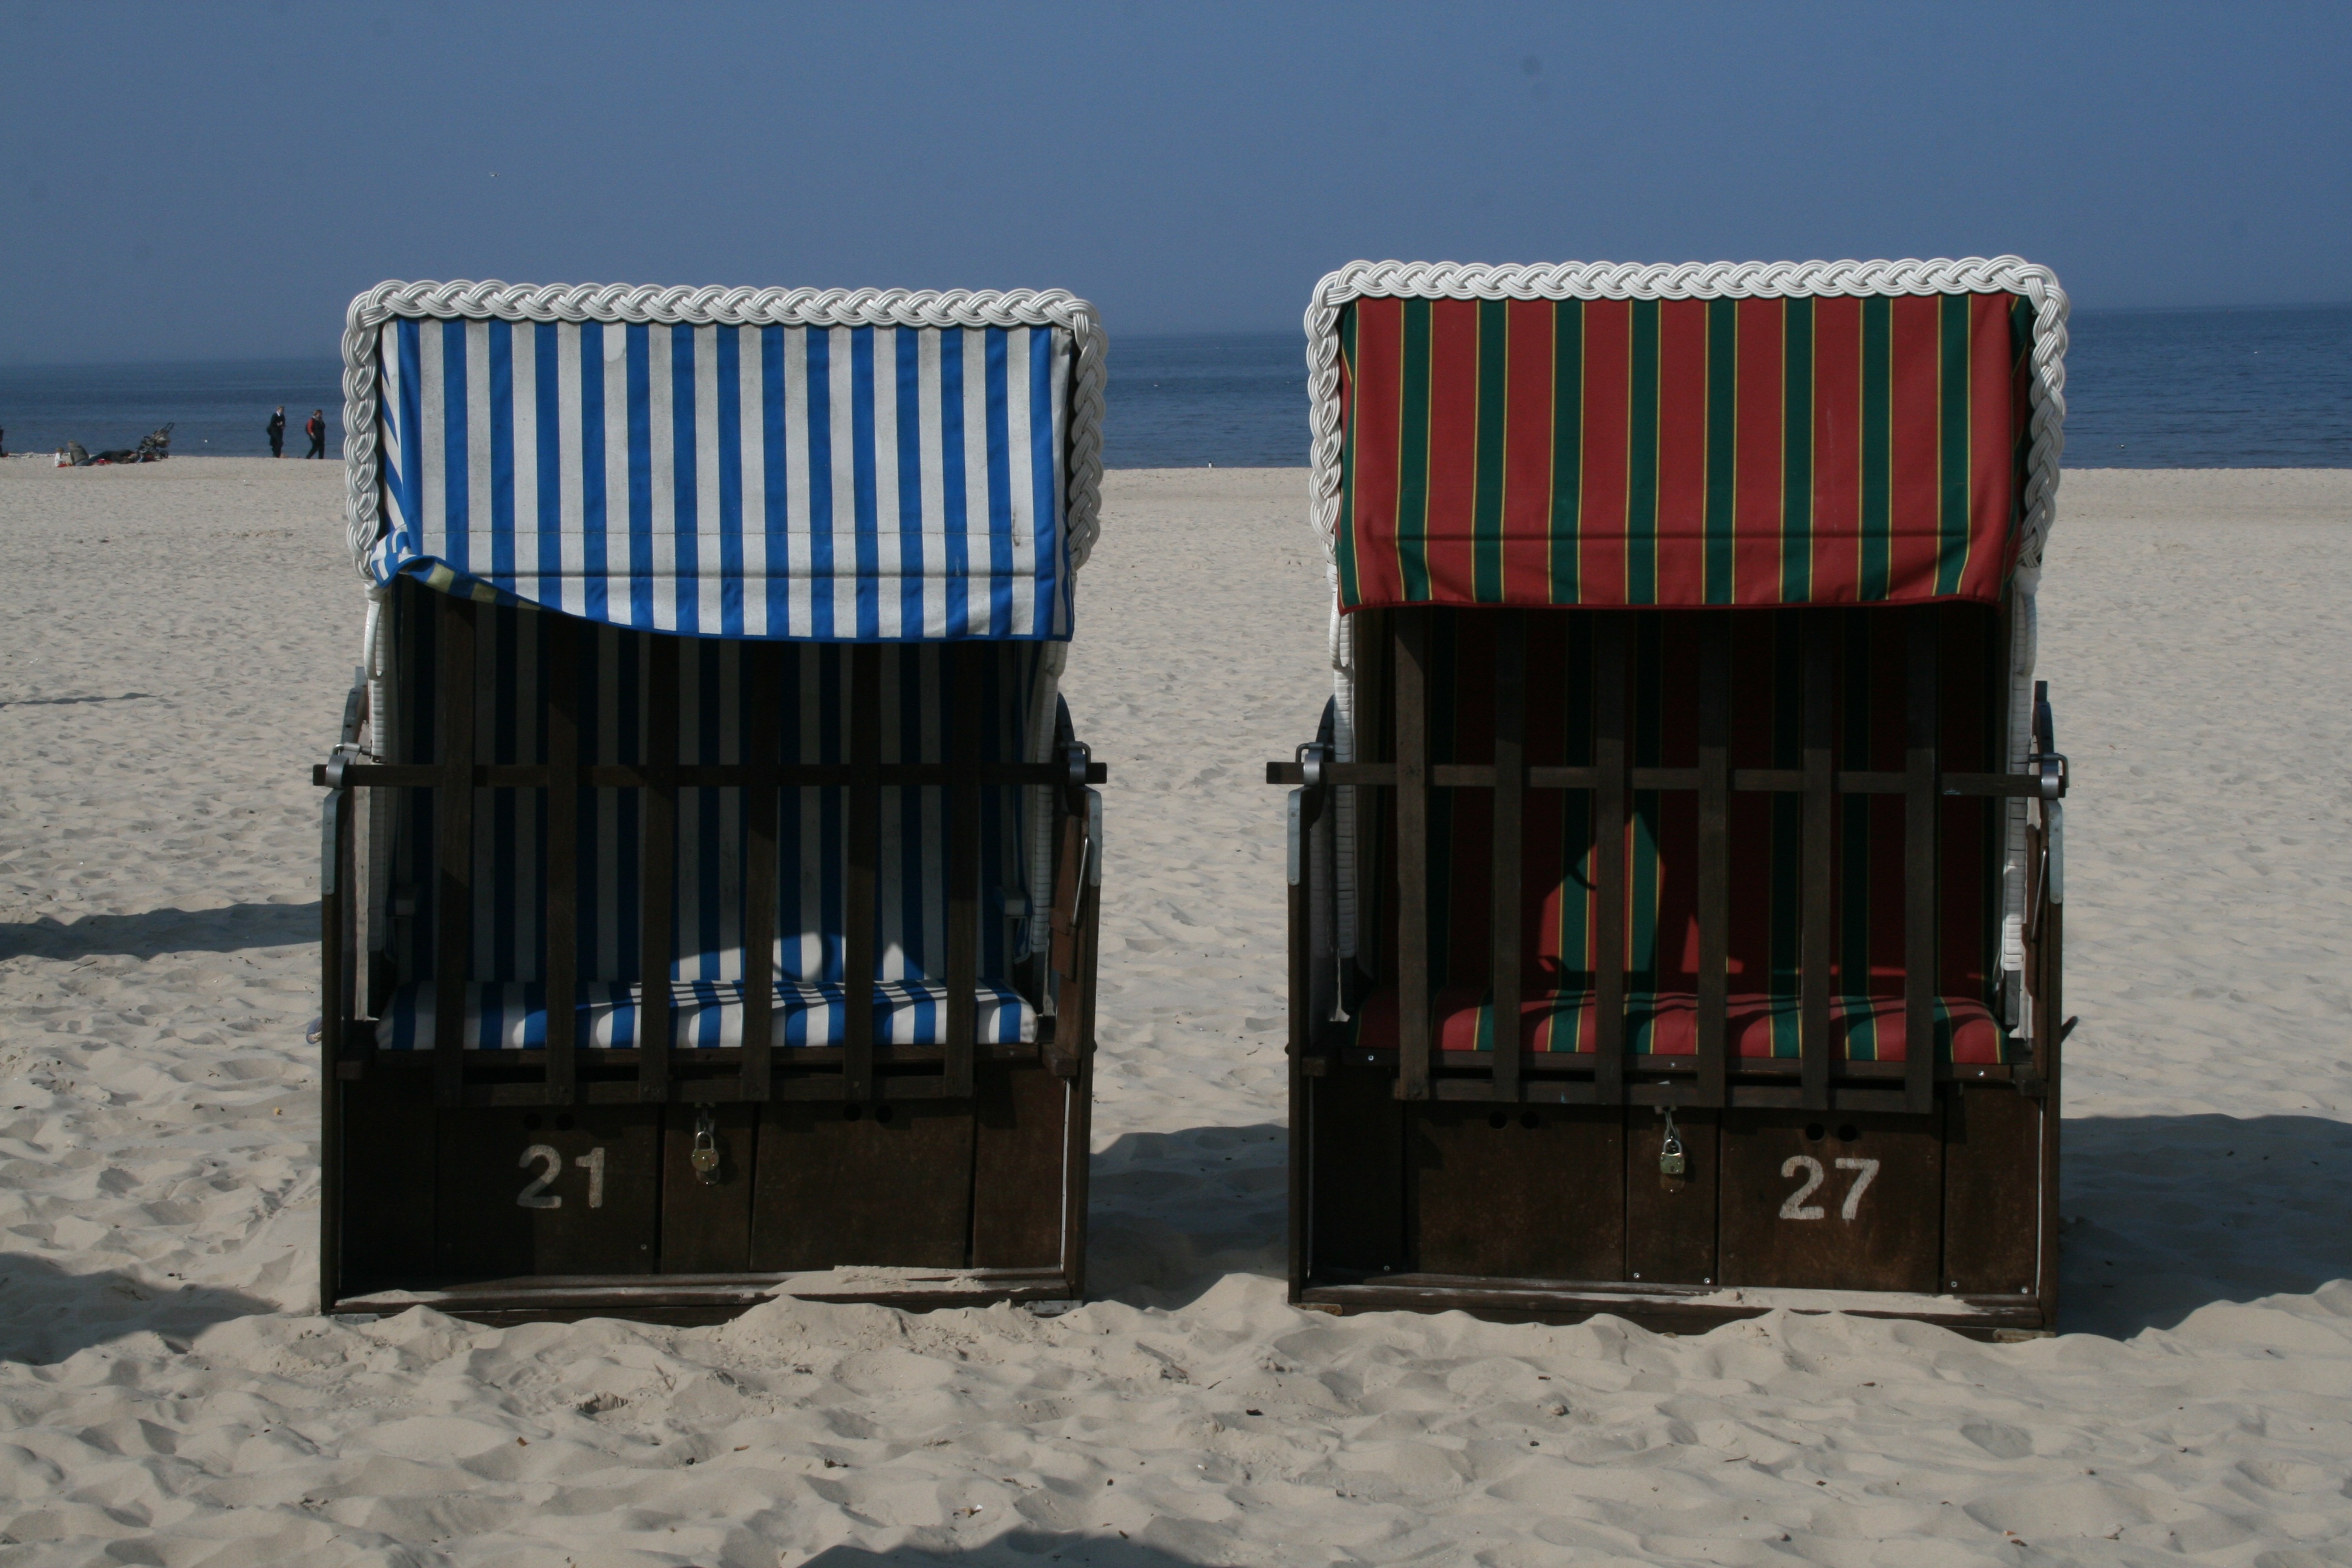
beach, sea, water, nature, sand, sky, wood, vehicle, shadow, holiday, blue, material, blue sky, shipping container, baltic sea, beach chair, clubs, sand beach